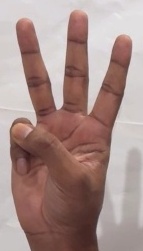
ASL sign: W